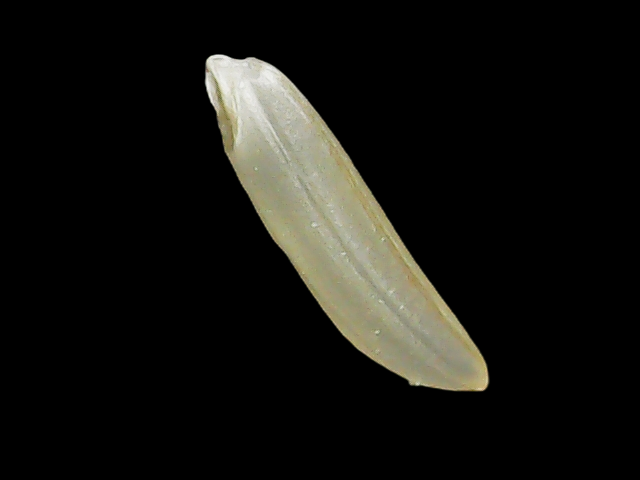
Rice variety: Binadhan25